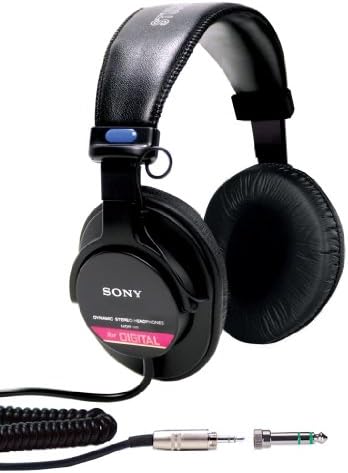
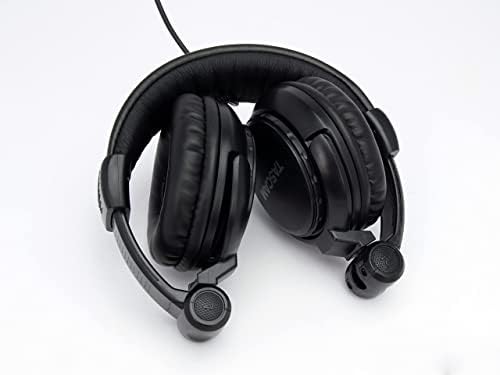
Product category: headphones
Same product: no